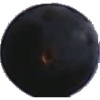
Label: Grape Blue 1